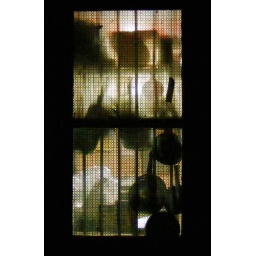
Pots and pans appear silhoutted while hanging in the window of a restaurant kitchen window.